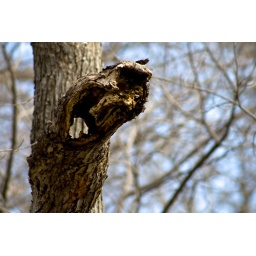
_MG_6772 tree by river 2